Hupehsuchia

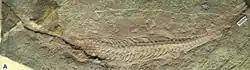
"Nanchangosaurus" holotype

Hupehsuchia was first defined as a suborder of "Thecodontia" in 1972, when it was first thought to be a group of early archosaurs. It was also thought to be related to several other groups of Triassic reptiles previously thought to be clearly distinct. The presence of the supposed antorbital fenestra described above was seen as evidence for grouping hupesuchians within Archosauria, but the antorbital fenestra characteristic of archosaurs is surrounded by the maxilla and lacrimal, not the nasal and prefrontal bones. The dermal plates were also seen as evidence for terrestrial archosaur ancestors, and comparisons were made with some early armored forms. However, a later study in 1976 could find no similarities between the dermal plates of hupehsuchians and the armor of early archosaurs. The ancestors of hupehsuchians more likely were earlier, more basal terrestrial diapsids, as suggested by several synapomorphies they share with such primitive ancestors. In 1991, Hupehsuchia was recognized as a distinct order after better methods of specimen preparation allowed new features to be revealed that distinguished Hupehsuchia from all other diapsid orders.